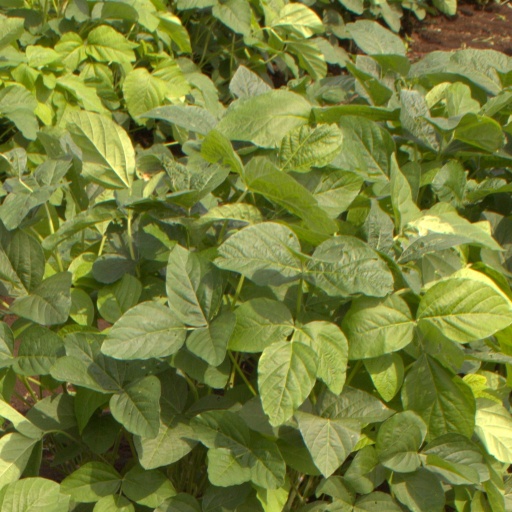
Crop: soybean